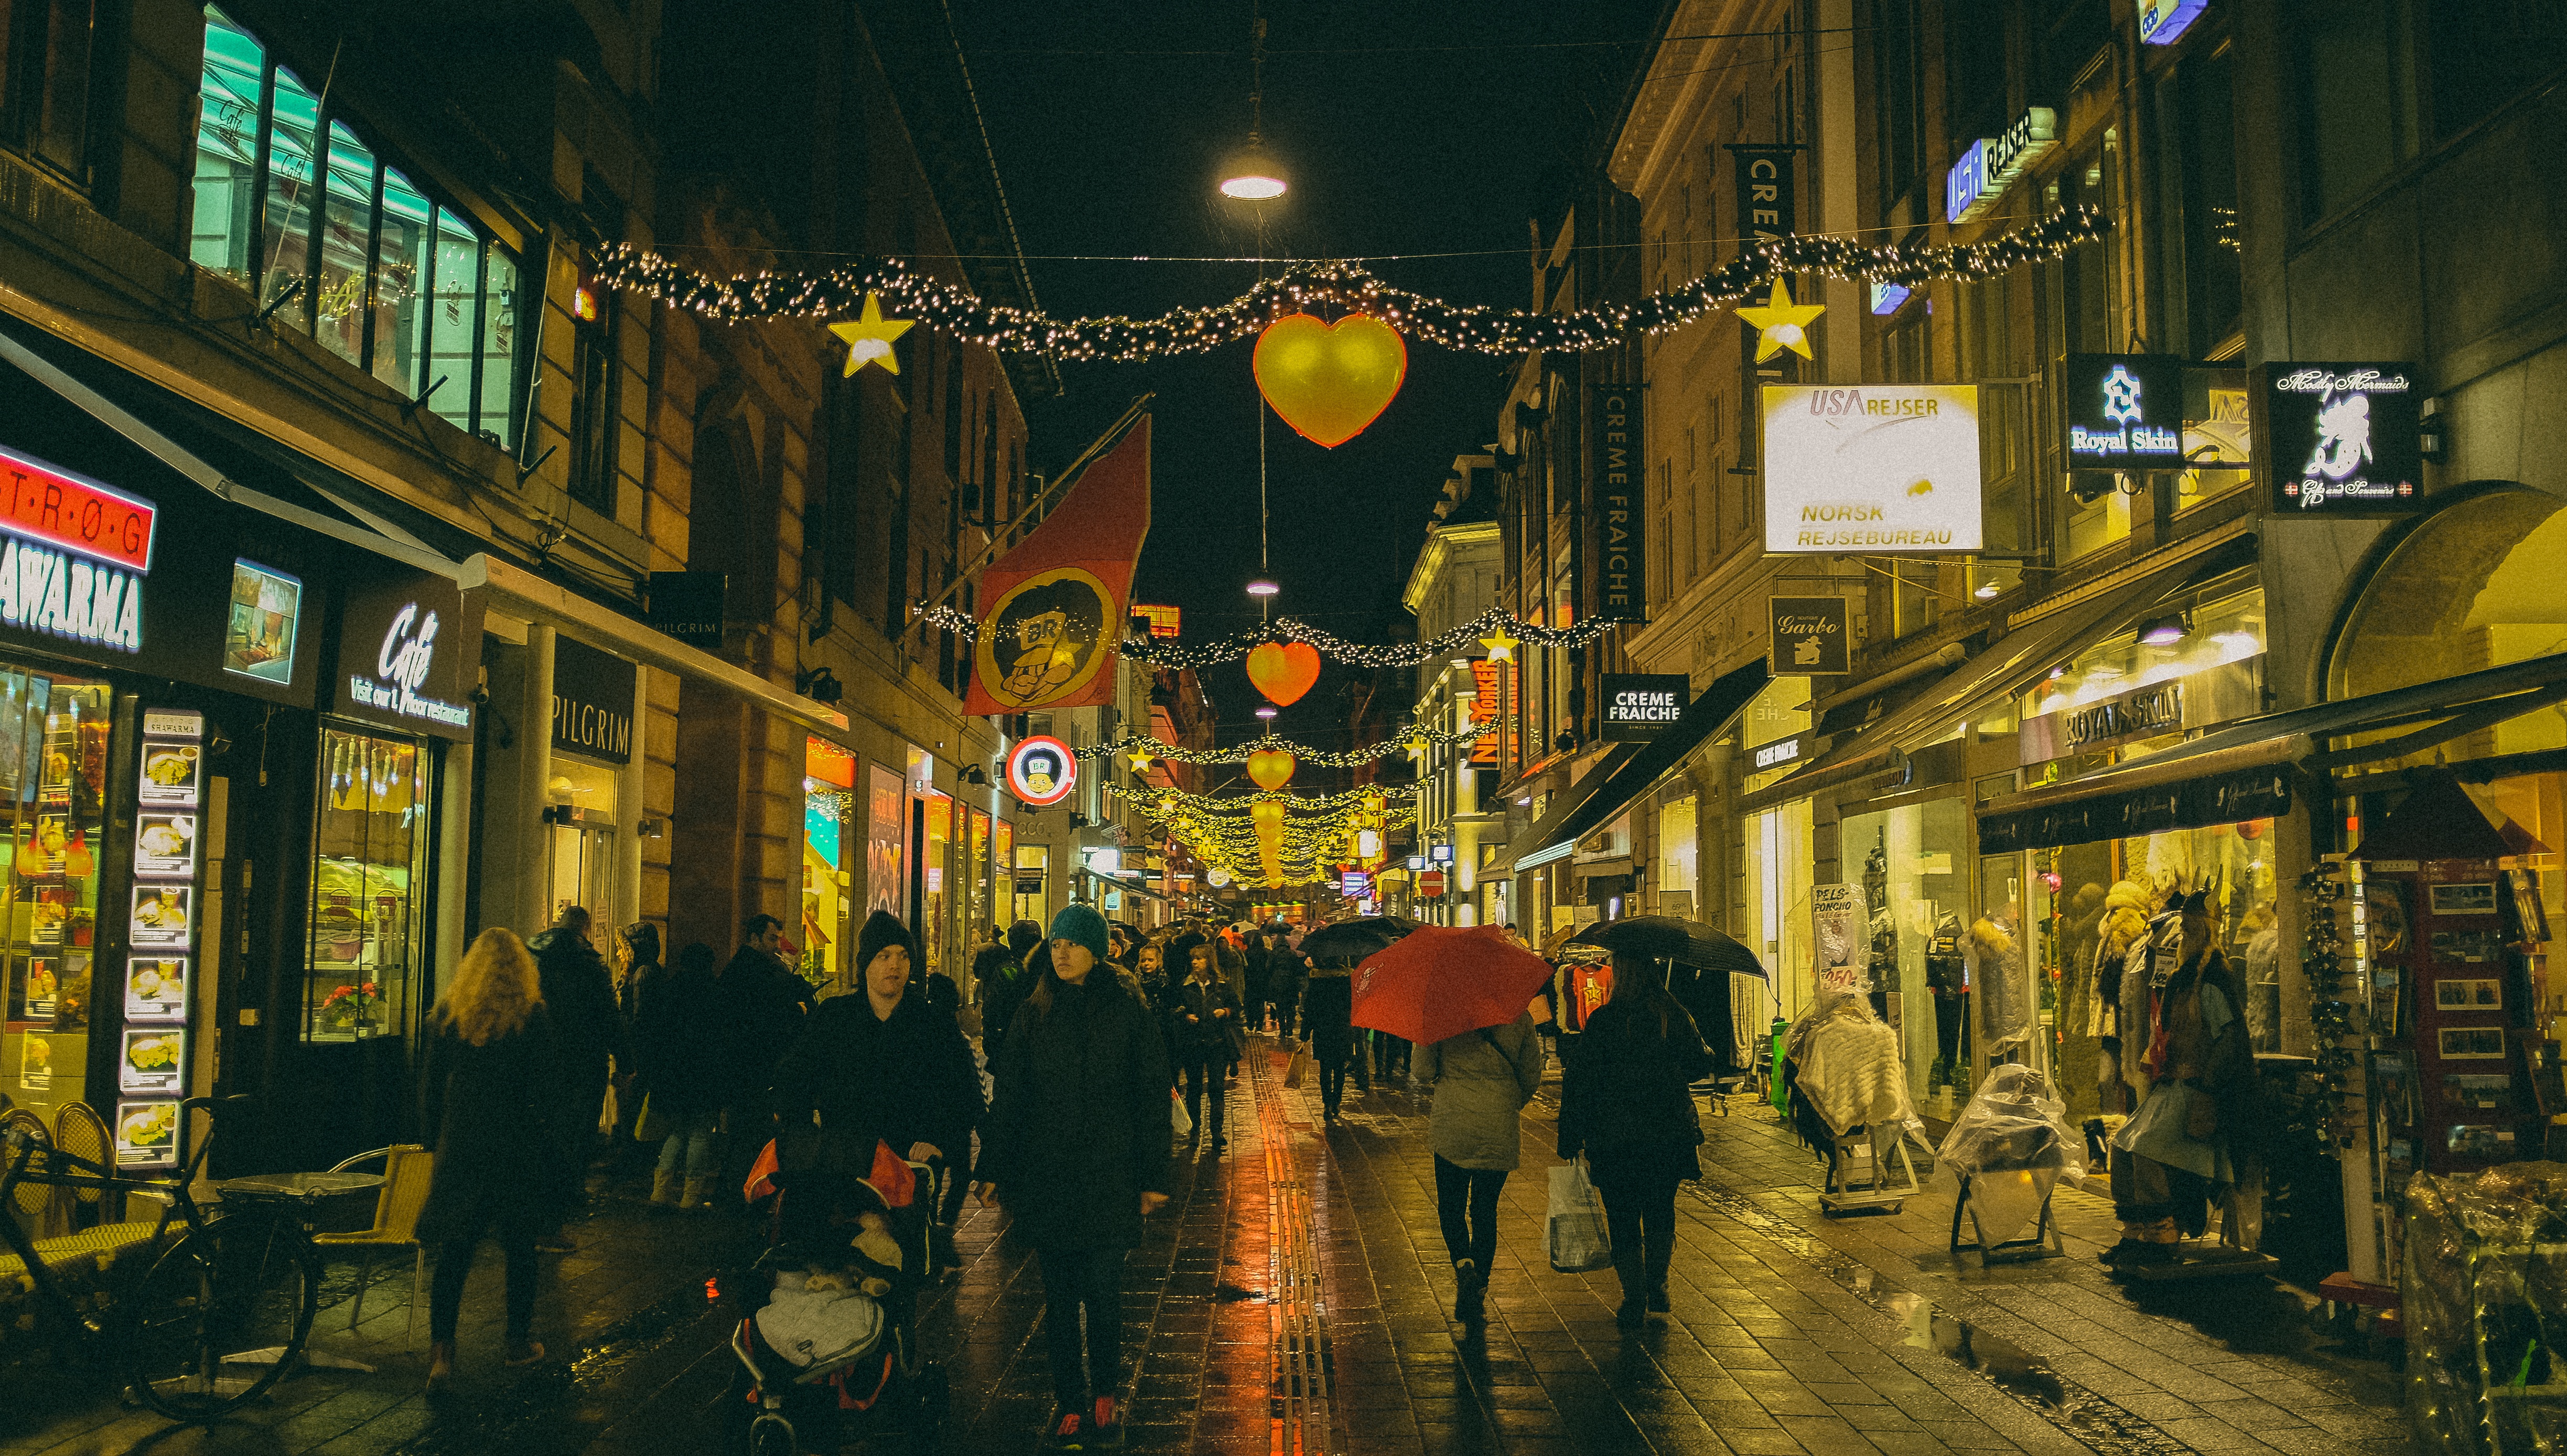
road, street, night, town, city, crowd, cityscape, evening, bazaar, metropolis, urban area, human settlement